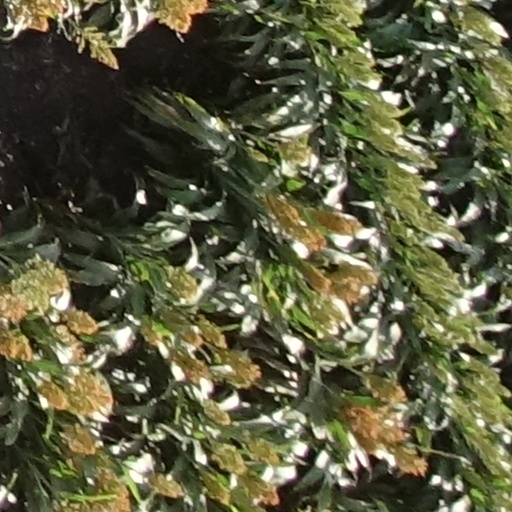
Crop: sorghum